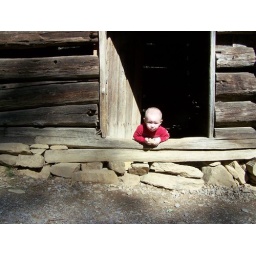
Skylar in the chicken house